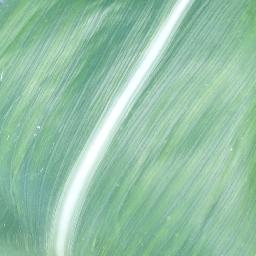
Label: Corn_(Maize)___Healthy